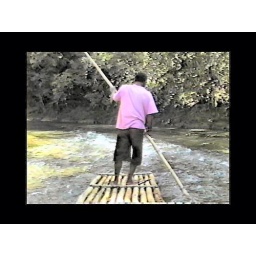
Raft mountain river float trip in Jamaica